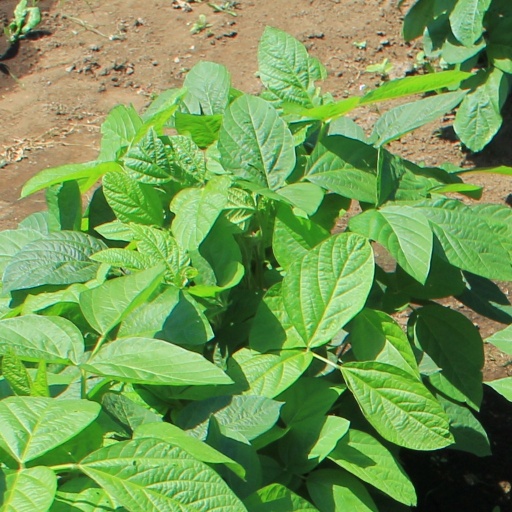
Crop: soybean